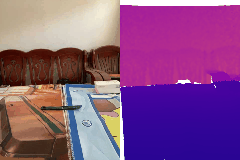
Label: knife